History of the St. Louis Cardinals (1953–1989)

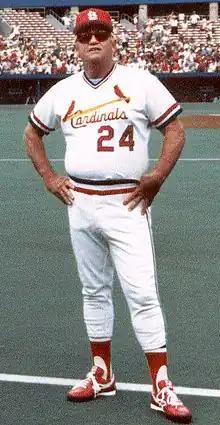
Whitey Herzog managed the Cardinals through the 1980s.

In 1980, Busch hired Whitey Herzog to manage the Cardinals. He became known for a style of play known as Whiteyball that catered to Busch Stadium's Astroturf to maximize speed, defense and pitching. Herzog's multifaceted operations emphasized pitching, line drive gap hitters for the exaggerated bouncing effects of the Astroturf, working the count to get on base, stealing bases, the hit and run, hitting the ball the other way, bunting, and smooth, fleet-footed fielders—essentially expanding small ball large. He also built lineups around a primary power hitter, such as Jack Clark, with one or two others for protection. Other players that drove this style of play included outfielders Lonnie Smith, Willie McGee (1985 NL MVP who won two batting titles in a Cardinals uniform), Andy Van Slyke, and Vince Coleman; infielders Keith Hernández, George Hendrick, Terry Pendleton, José Oquendo, Darrell Porter, Tom Herr, and Ozzie Smith; and pitchers John Tudor, Bruce Sutter, Bob Forsch and Joaquín Andújar. One of the most successful managers in team history, Herzog's Cardinals operated on lower payrolls and won the league three times and the World Series once.